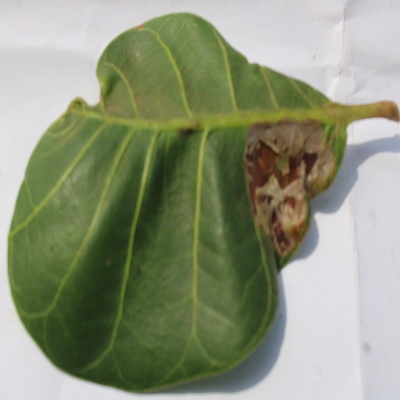
Crop: Cashew
Condition: anthracnose